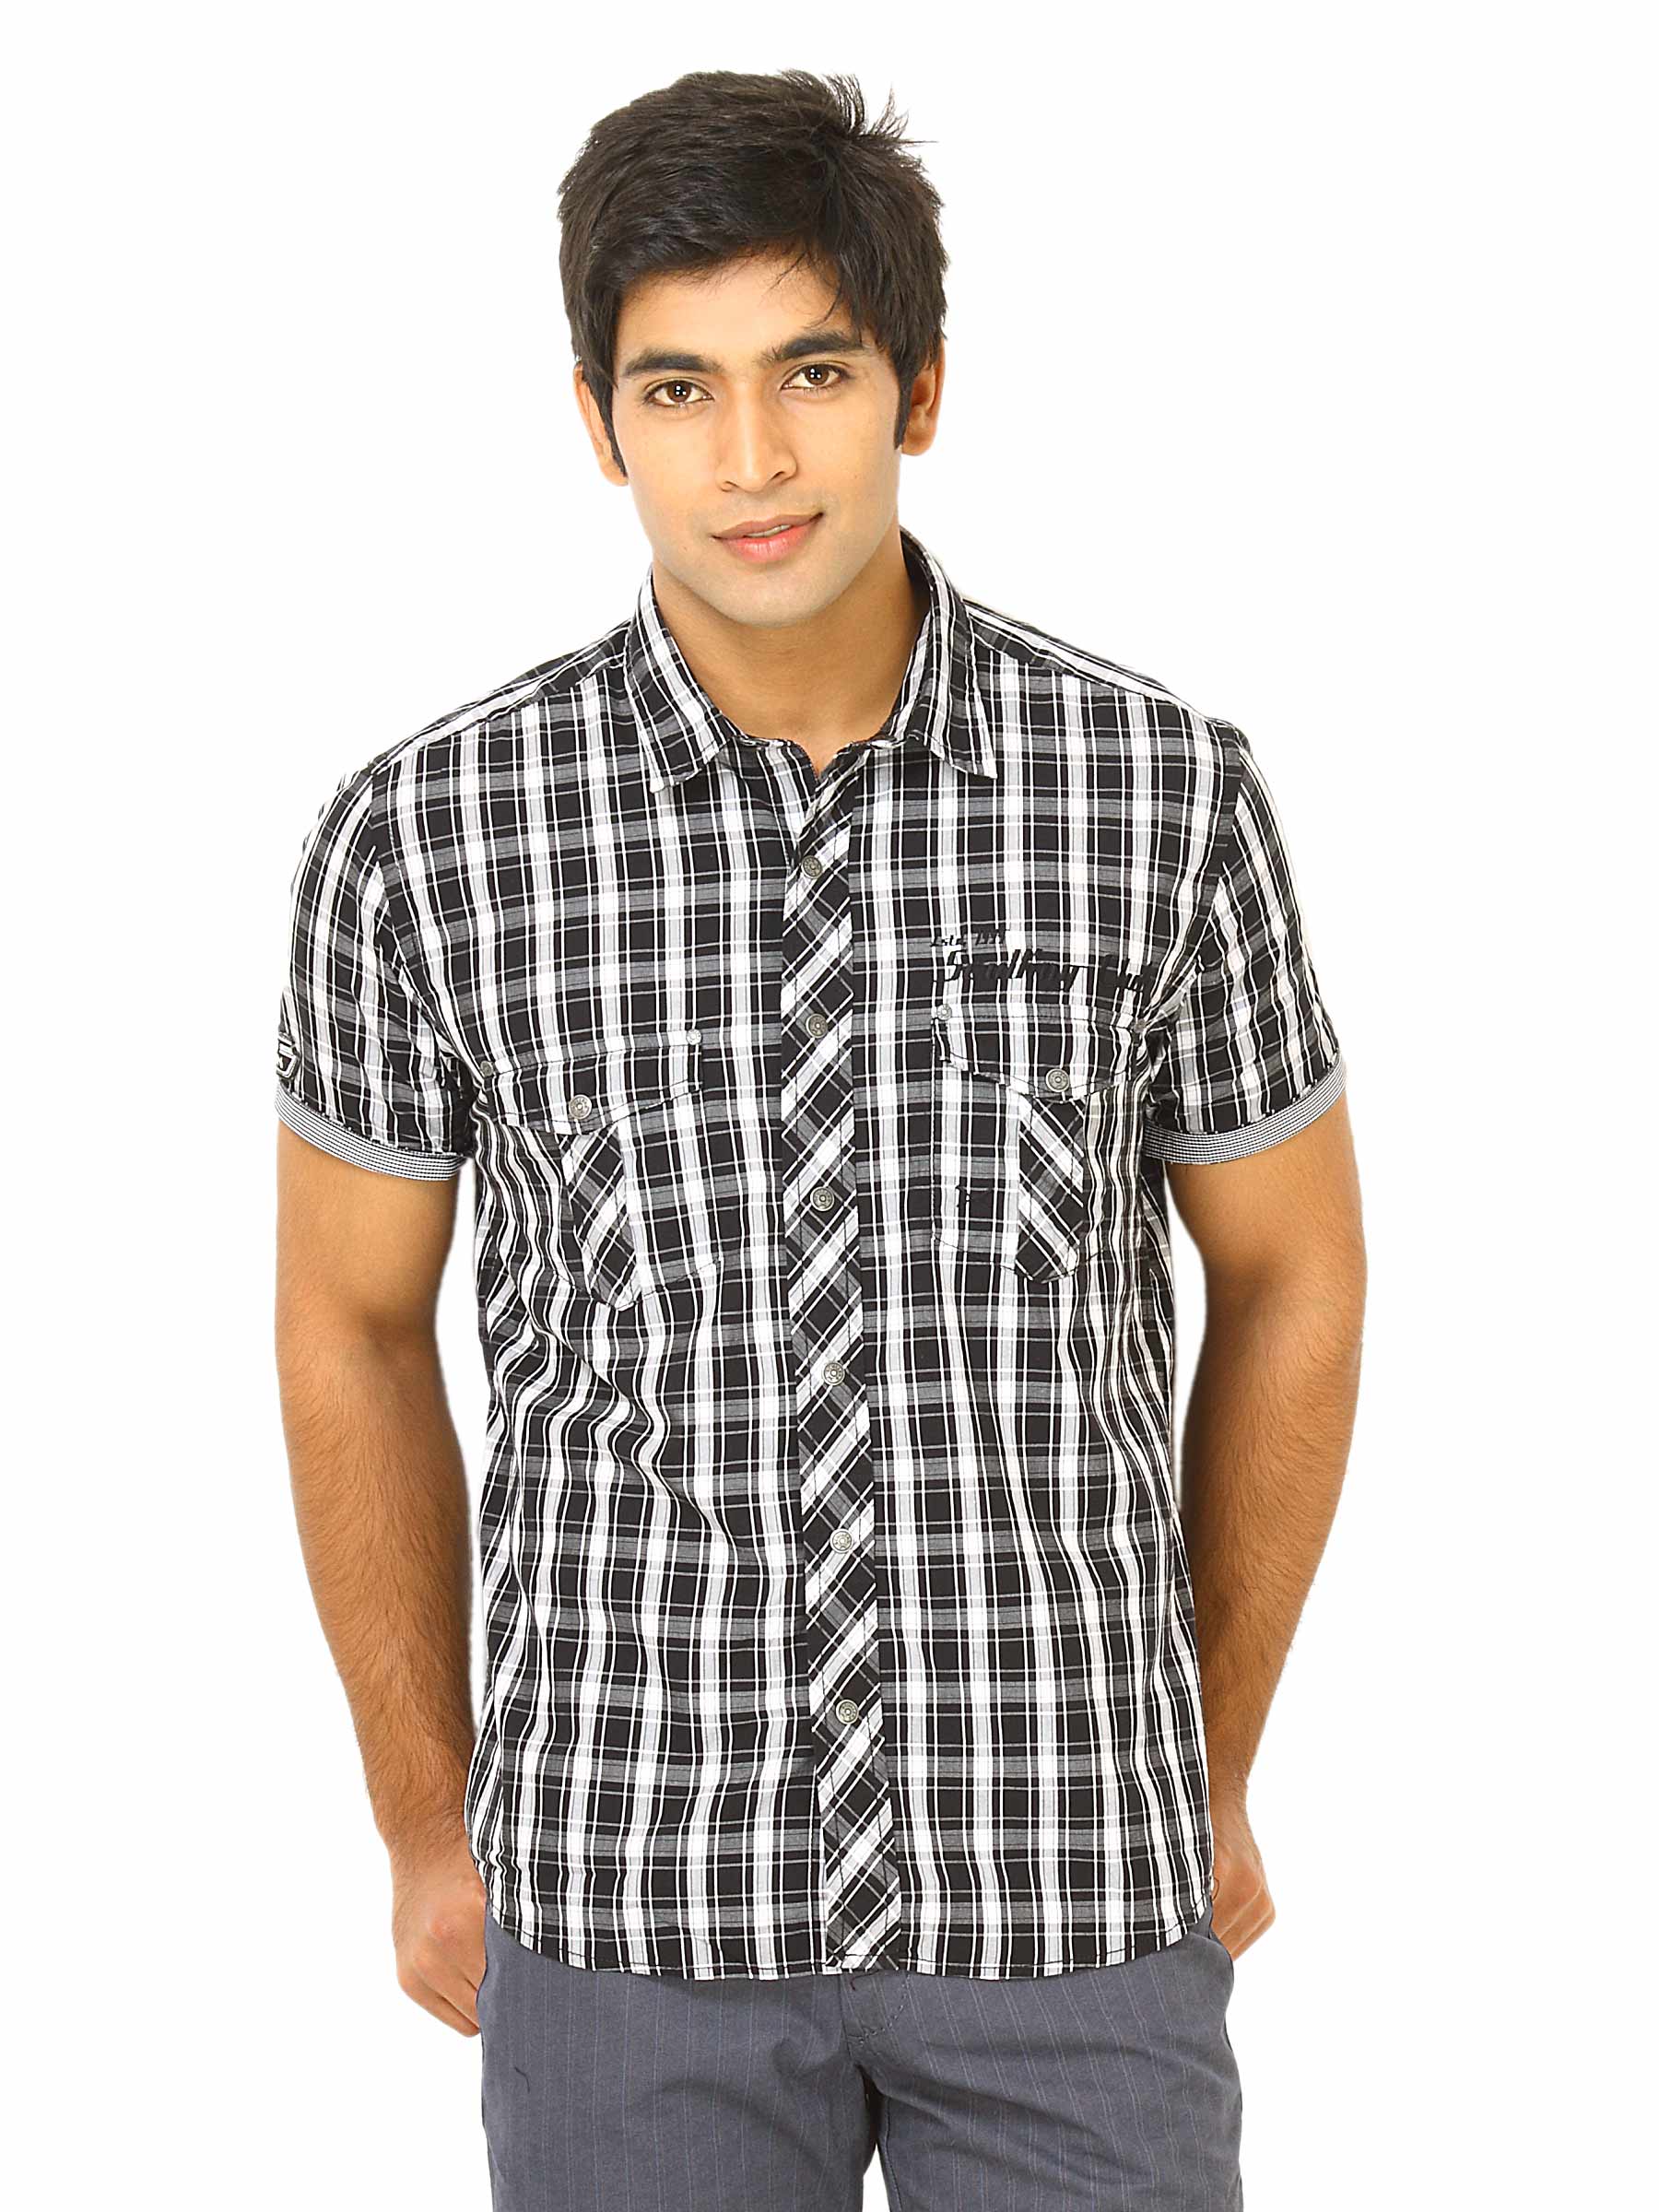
Scullers Men Scul Black Shirts
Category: Apparel / Topwear / Shirts
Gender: Men
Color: Black
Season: Fall 2011
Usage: Casual